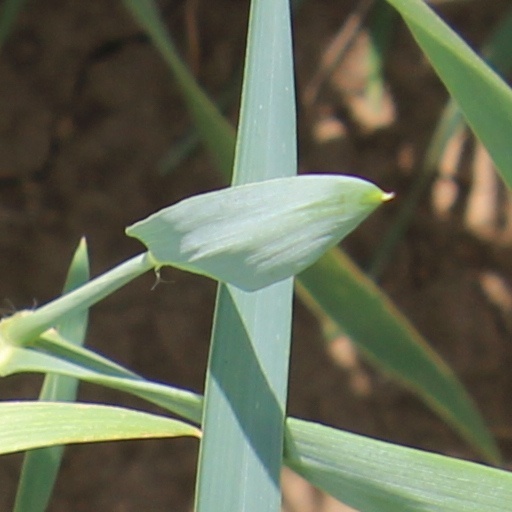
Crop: wheat